National Medical Products Administration

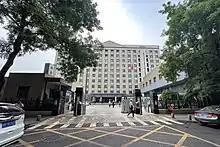
NMPA headquarters

The National Medical Products Administration (NMPA) is a national bureau responsible for drug supervision under the State Council of China and is managed by the State Administration for Market Regulation.